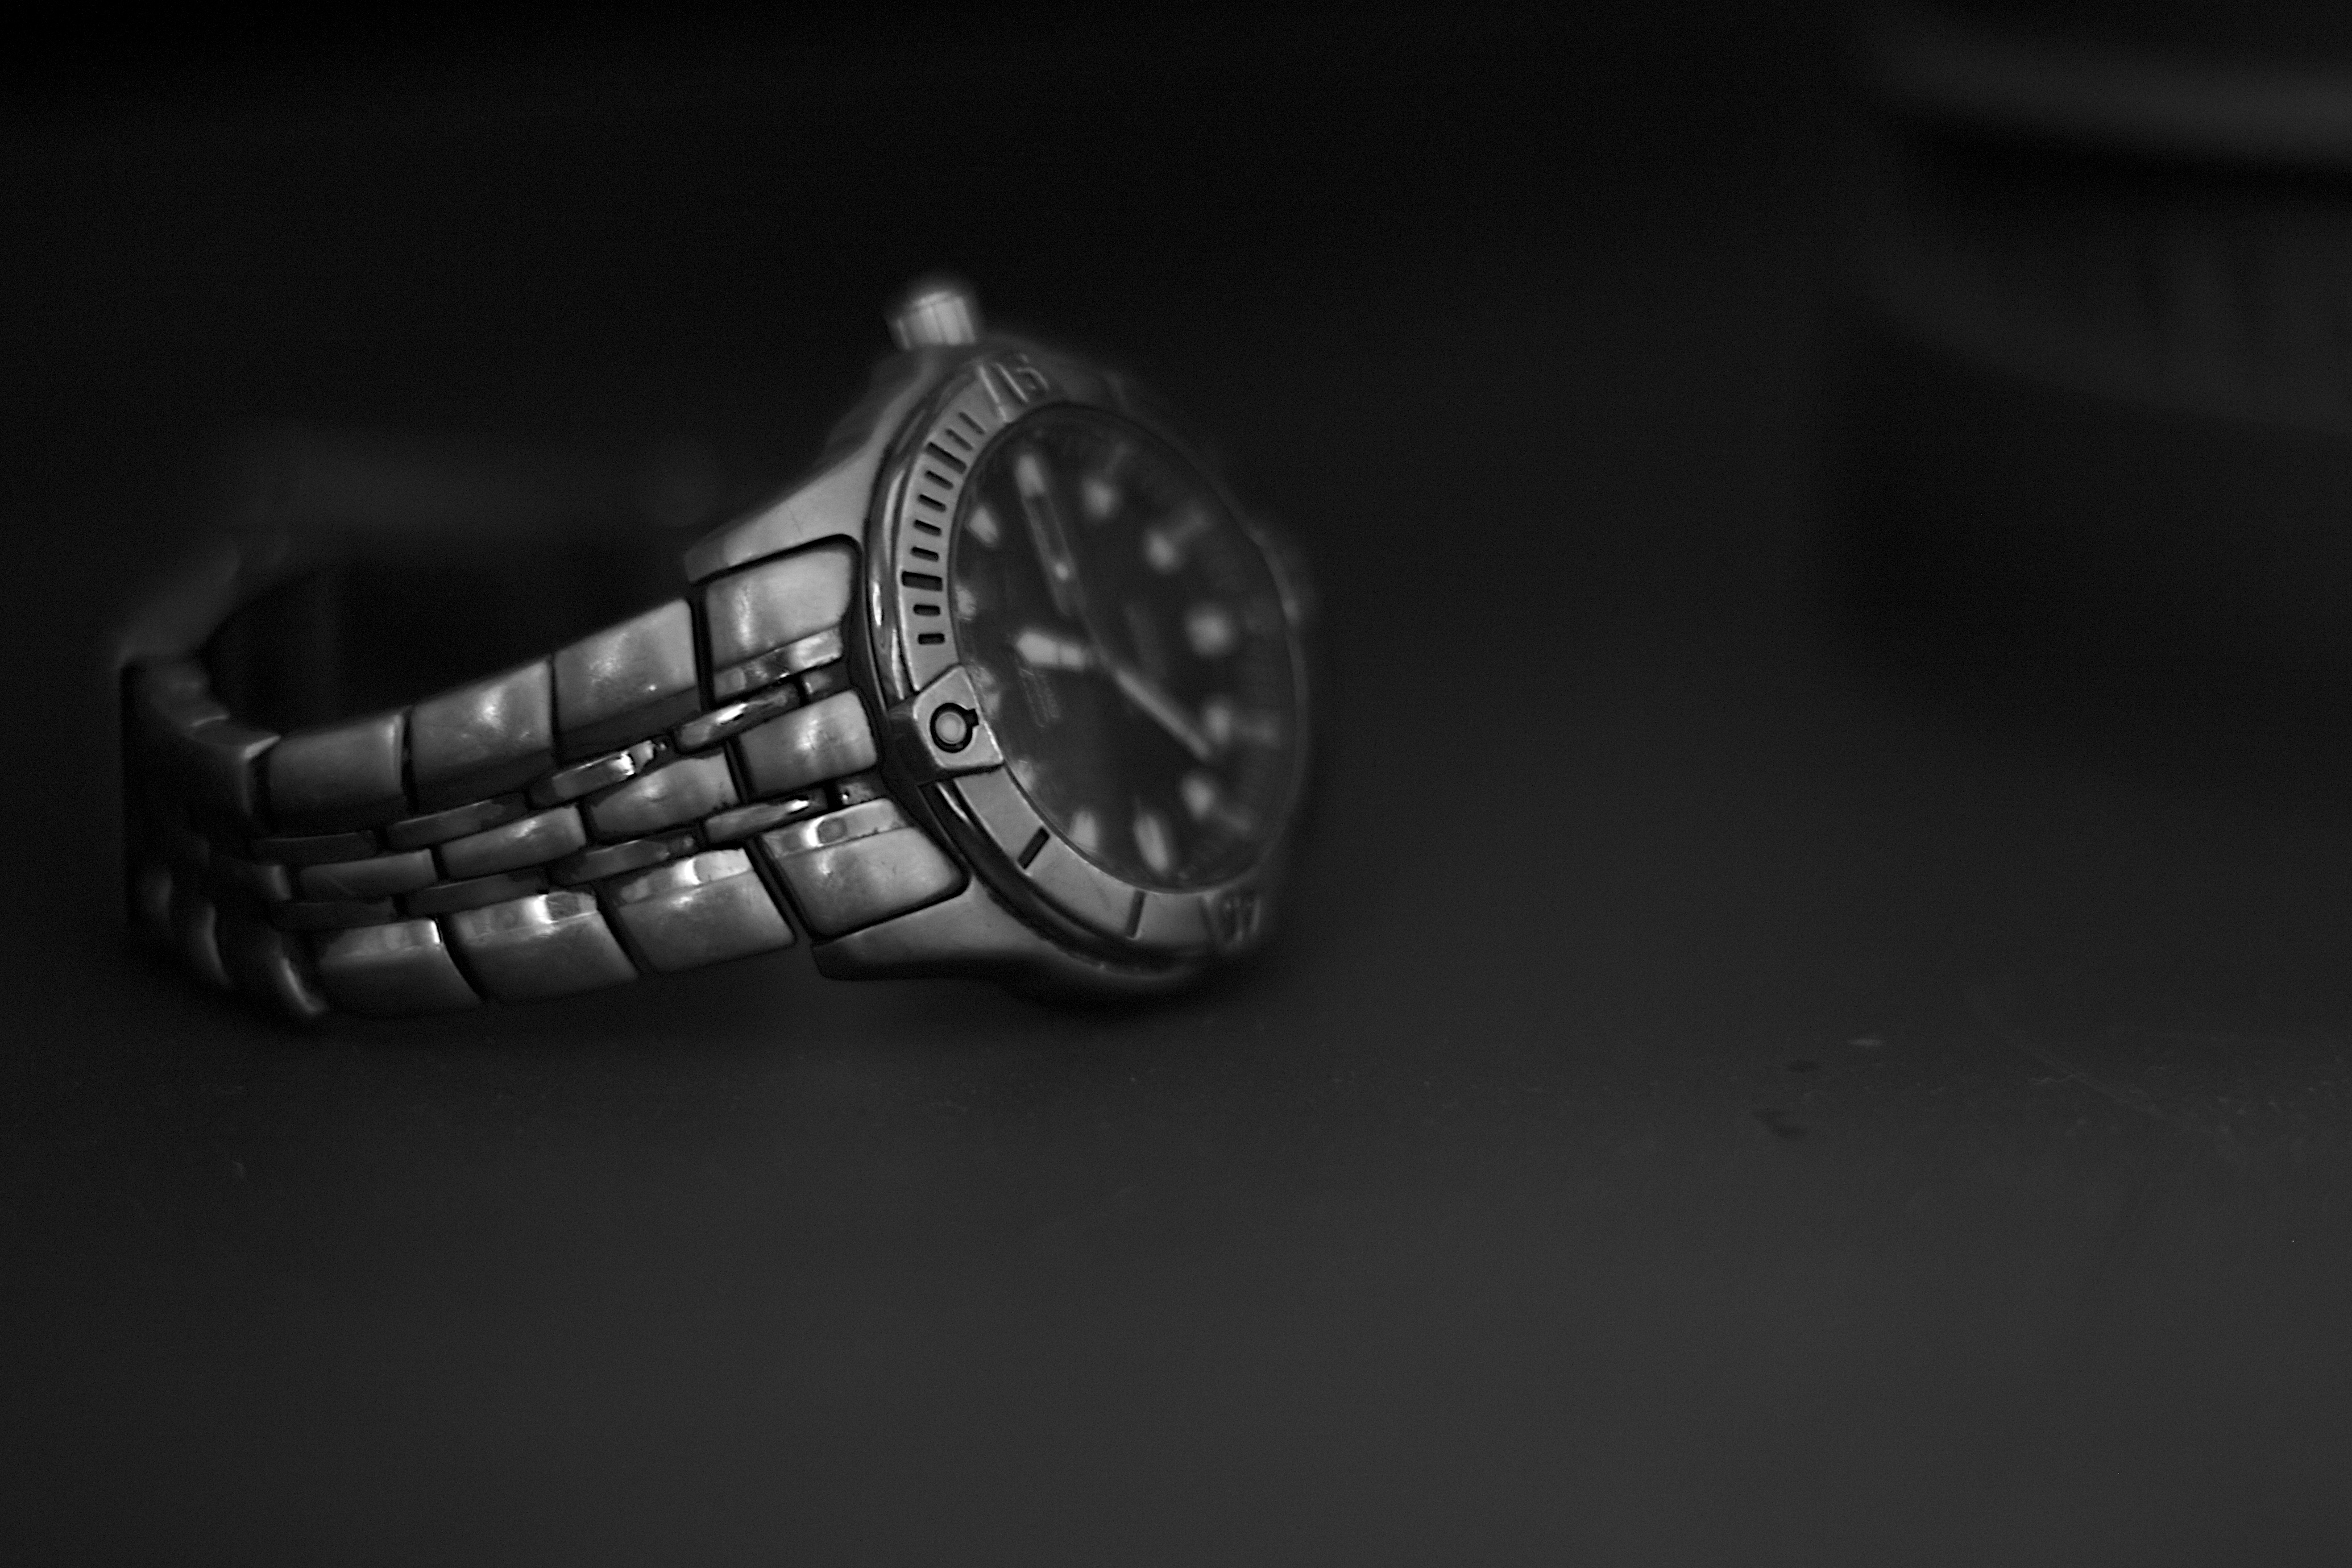
watch, hand, black and white, white, black, monochrome, dailyshoot, monochrome photography